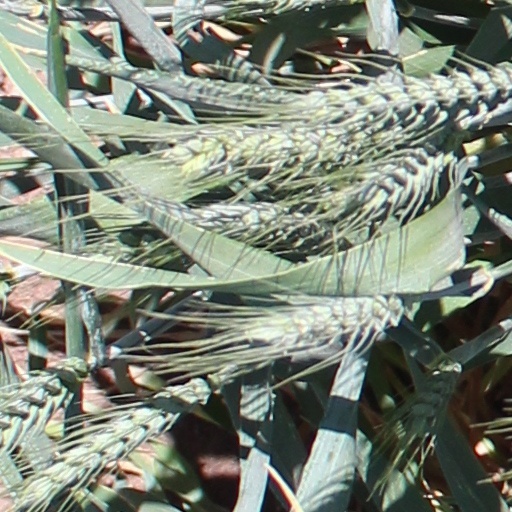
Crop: wheat